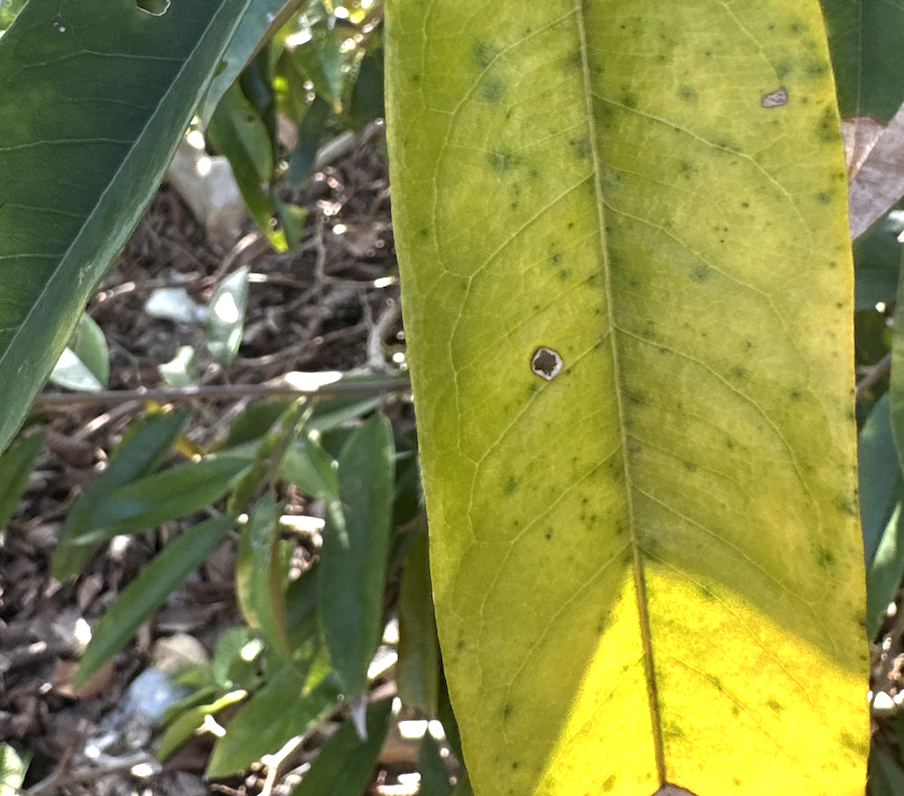
Label: sooty_mold